Heinz-Harald Frentzen

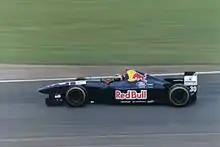
Frentzen driving for Sauber at the 1995 British Grand Prix

In 1994, Frentzen was given a Formula One drive by Peter Sauber in a Mercedes powered car, as teammate to fellow Mercedes junior Wendlinger, who had made it to F1 in and was in his second year with the team. Frentzen began the year strongly, qualifying fifth for his début in Brazil (albeit spinning off in the race) and scoring his first points with fifth in the Pacific Grand Prix. He was then thrust into the role of "de facto" team leader after Wendlinger crashed during qualifying for the fourth round of the season in Monaco, leaving him with severe head injuries that ruled him out for the remainder of the year. Frentzen had the measure of substitute team-mates Andrea de Cesaris and JJ Lehto, scoring points on three further occasions and finishing thirteenth in the World Drivers' Championship. A particularly noteworthy performance came in the European Grand Prix at Jerez, where he qualified fifth and ran third in the race. The team's decision to run a one-stop refuelling strategy caused his pace to suffer and he slipped back to sixth by the finish.